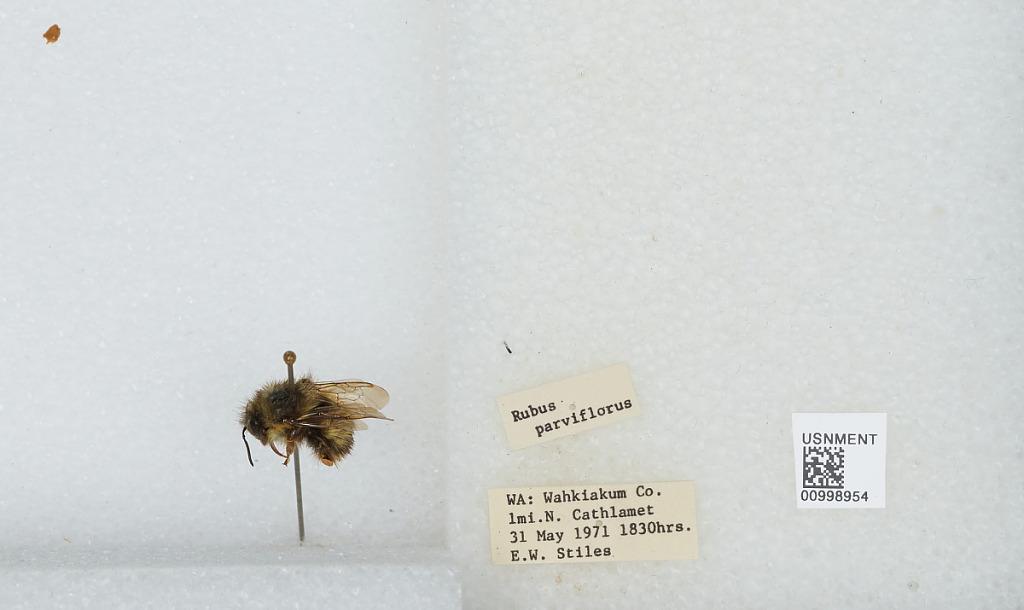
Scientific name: Bombus (Pyrobombus) mixtus Cresson
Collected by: E. Stiles
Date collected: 1971-5-31
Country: United States
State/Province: Washington
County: Wahkiakum
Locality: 1 mile north of Cathlamet
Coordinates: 46.2158, -123.391